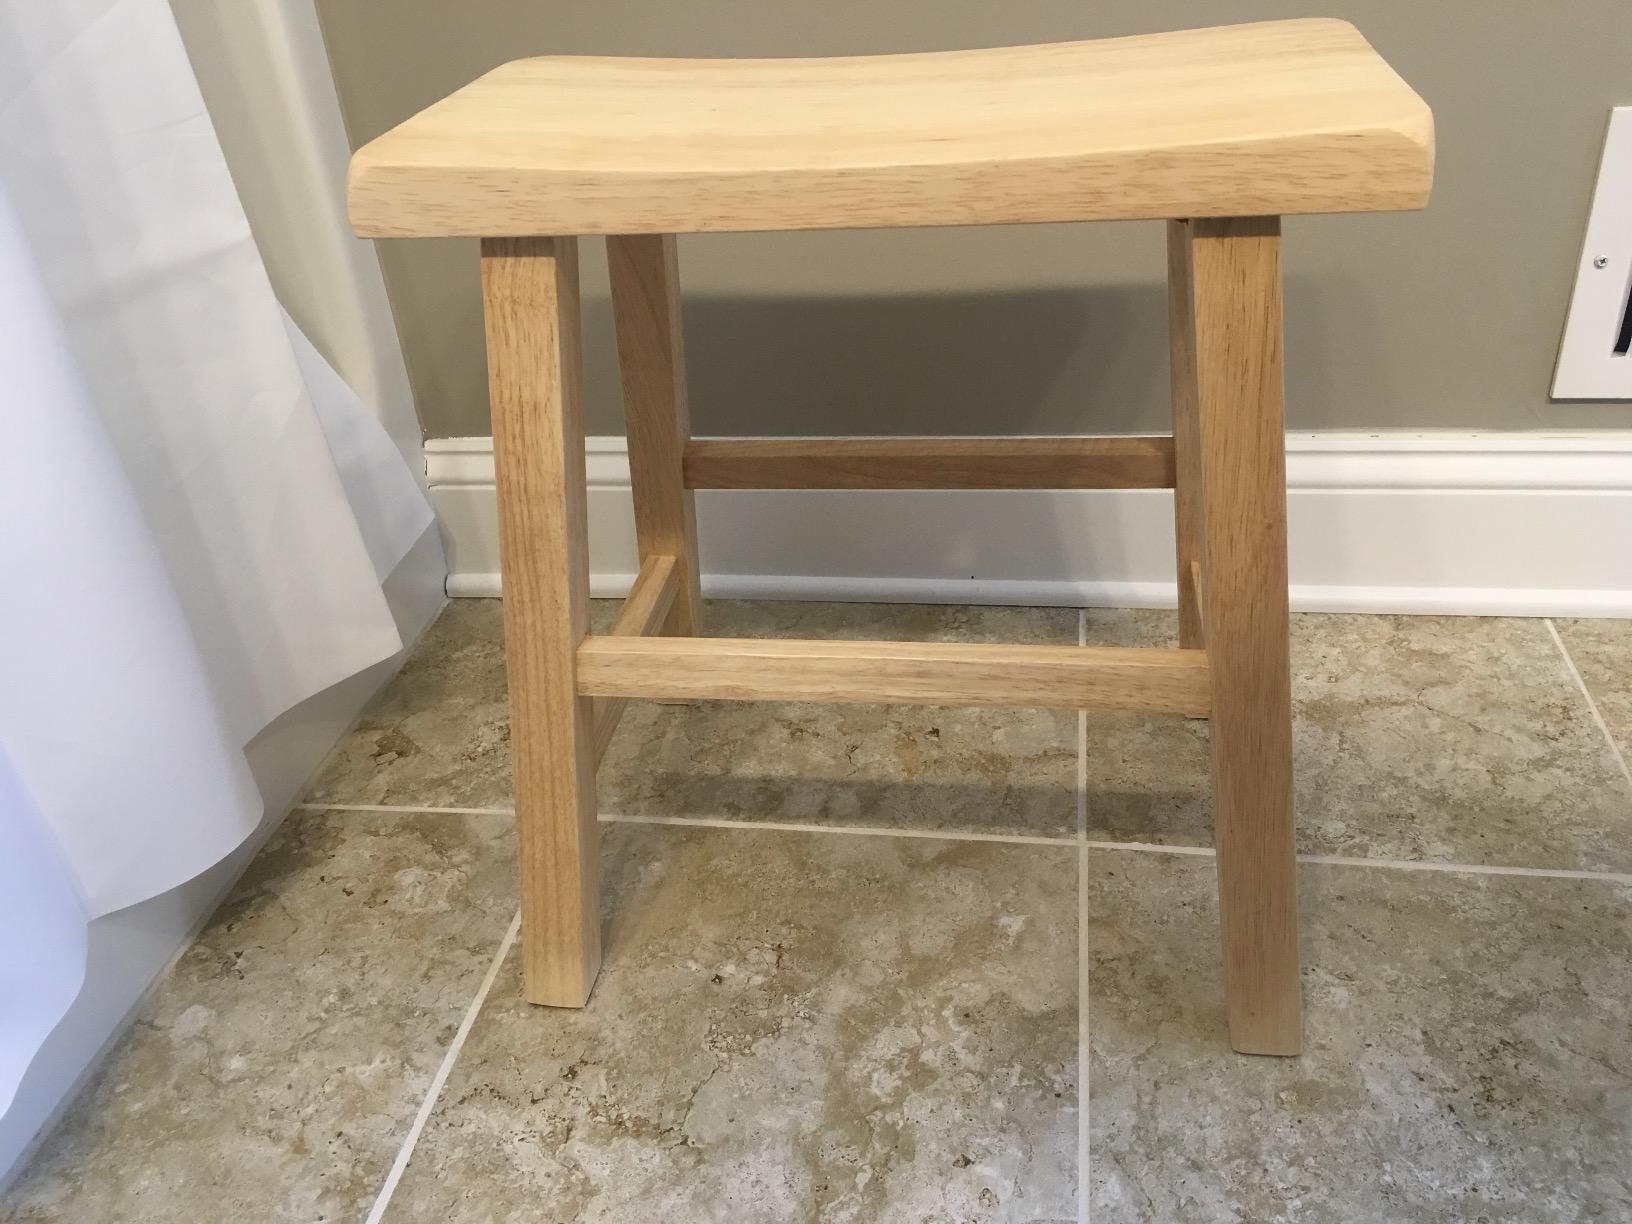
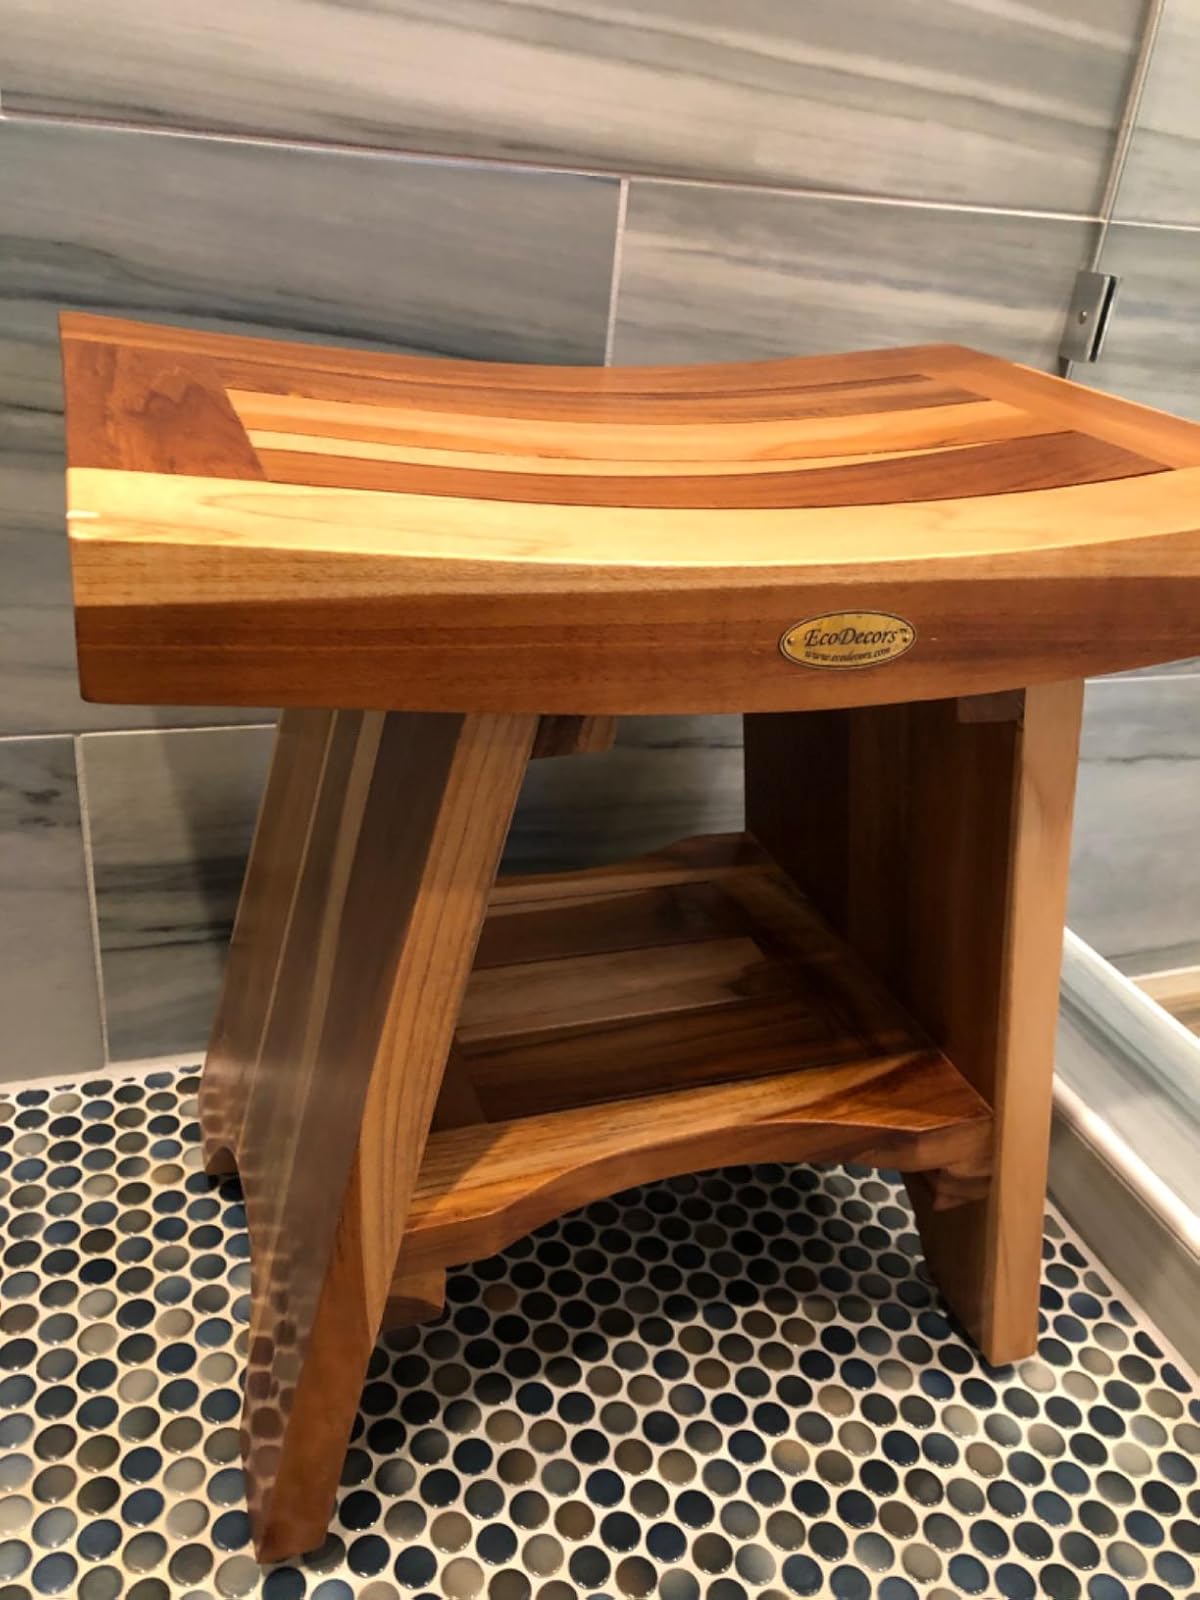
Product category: stool
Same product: no